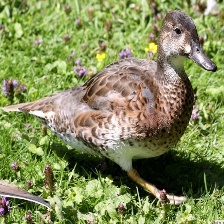
Species: BAIKAL TEAL
Scientific name: ANAS FORMOSA
ImageNet parent category: drake